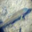
Label: trout